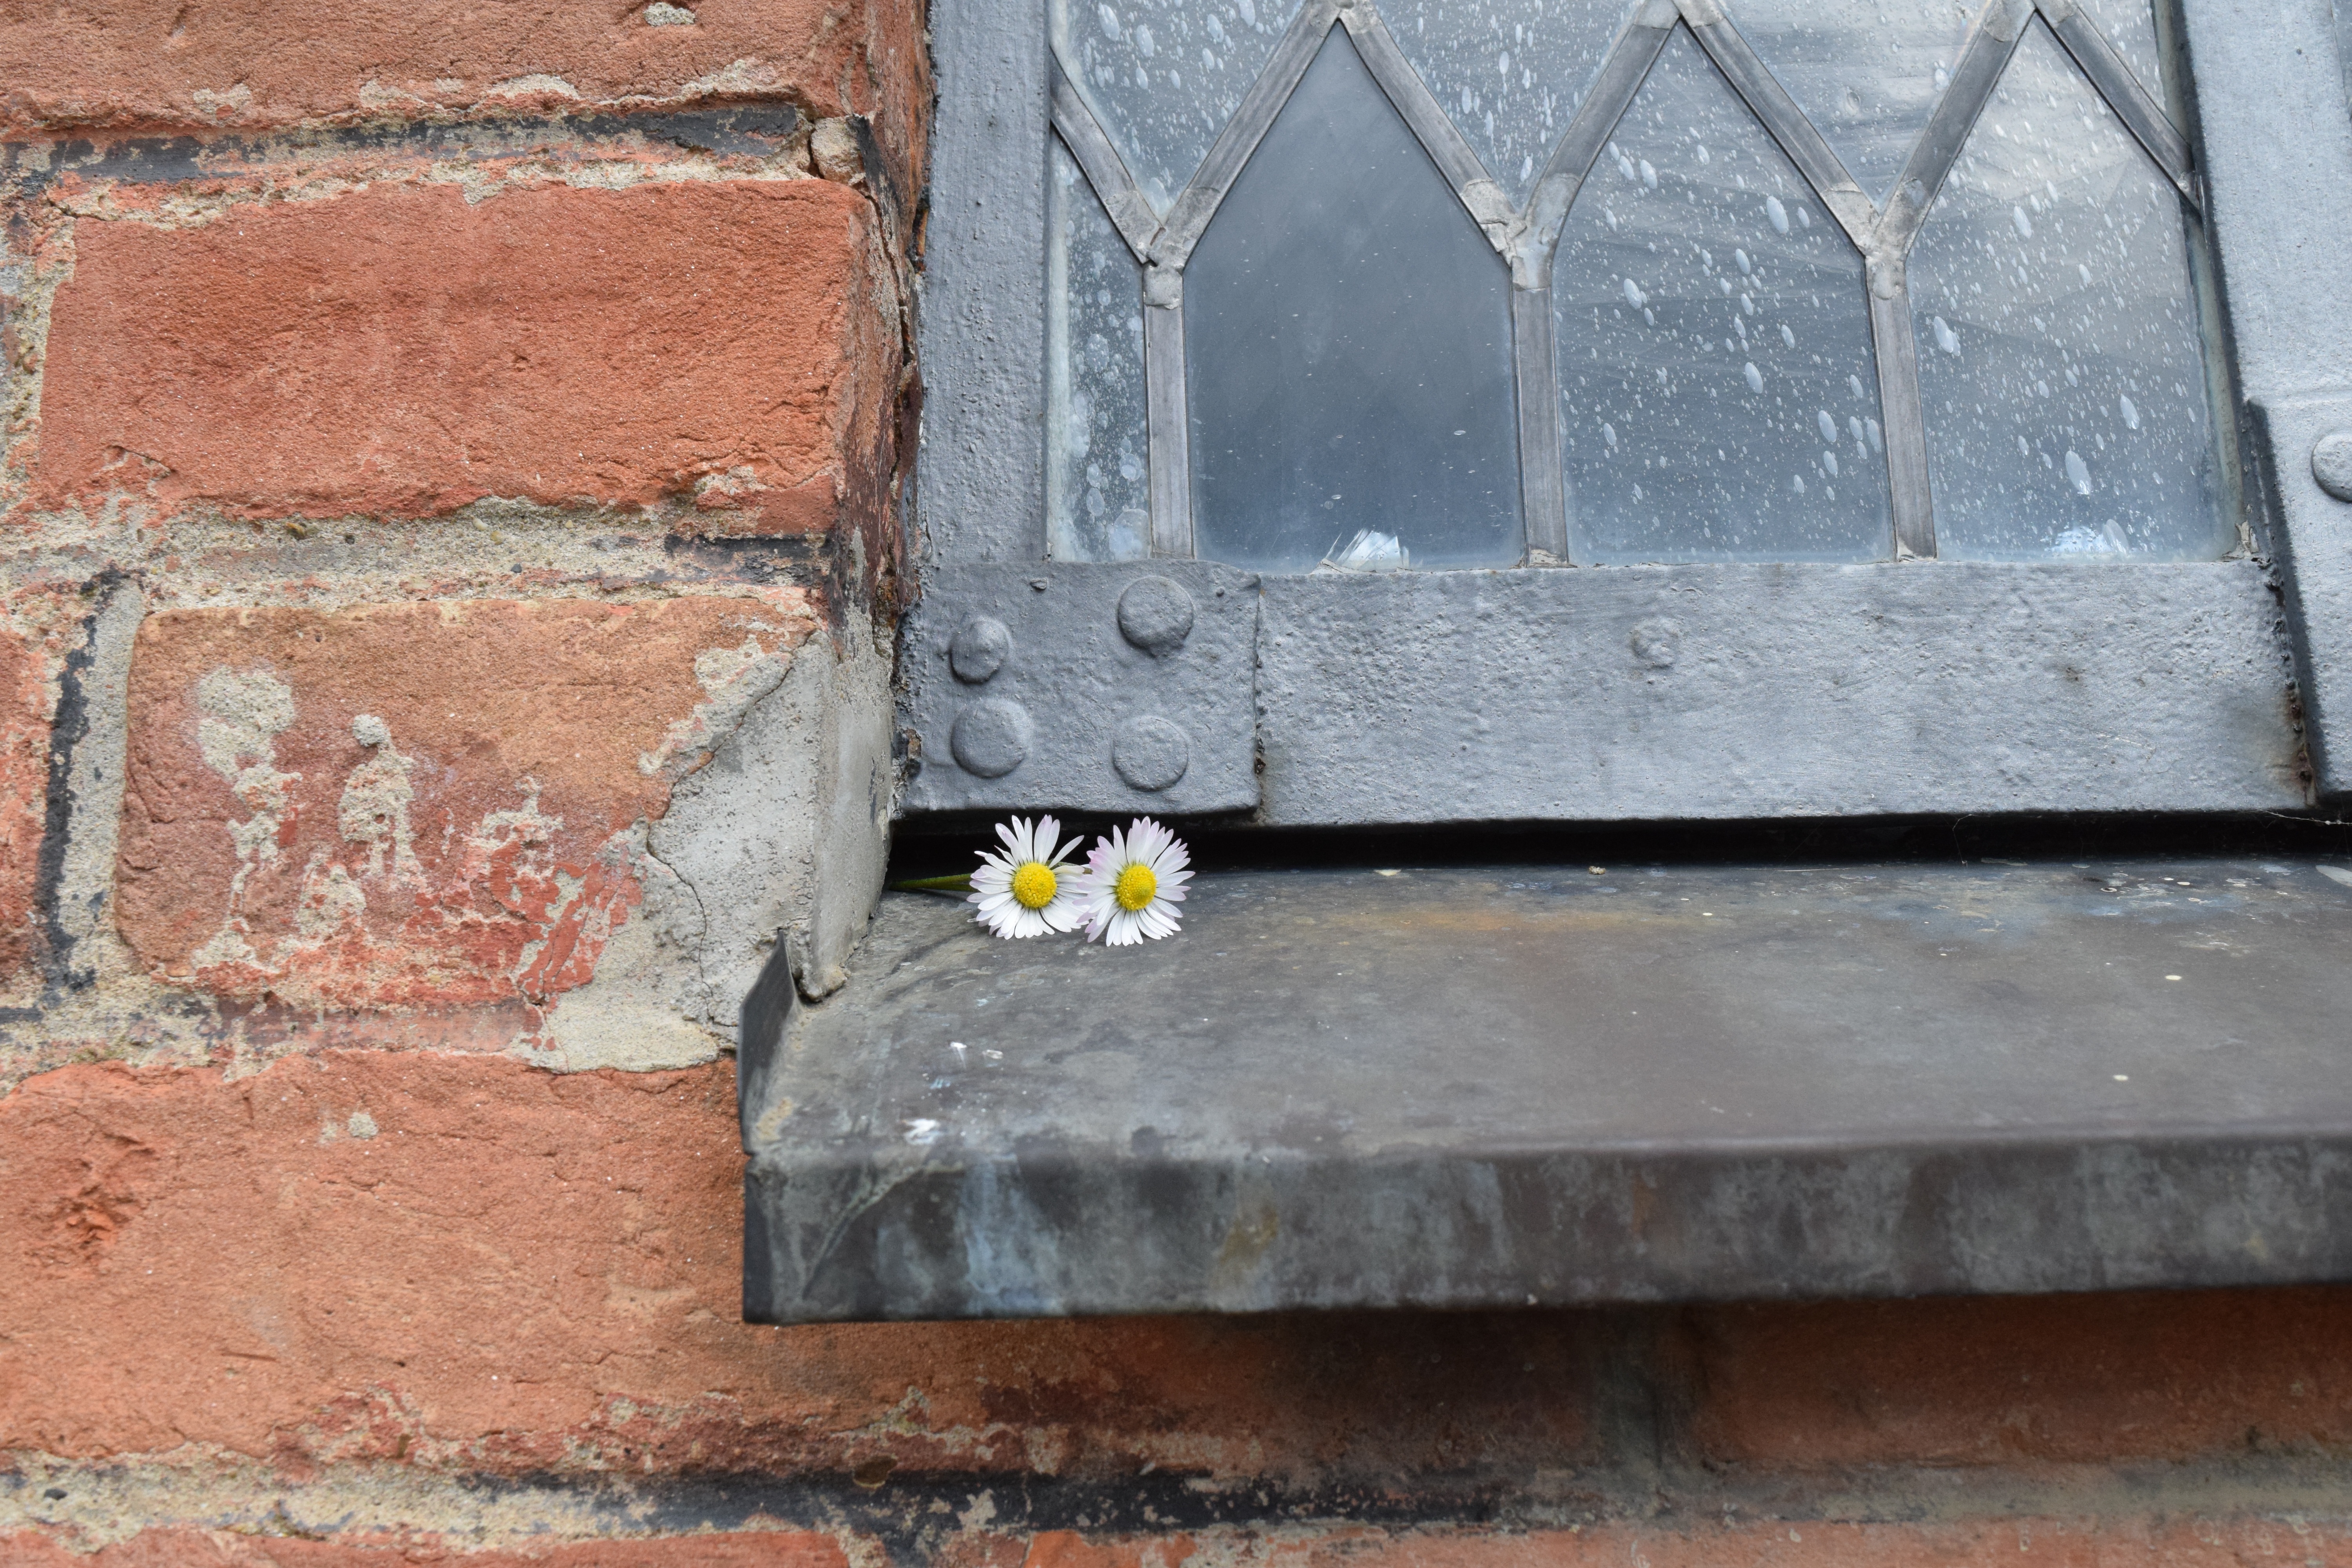
architecture, wood, floor, window, roof, building, wall, red, romantic, brick, close, material, iron, tradition, brickwork, historically, moment, section, lead glass window